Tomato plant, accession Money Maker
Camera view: vertical (180 deg); turntable rotation: 180 degrees
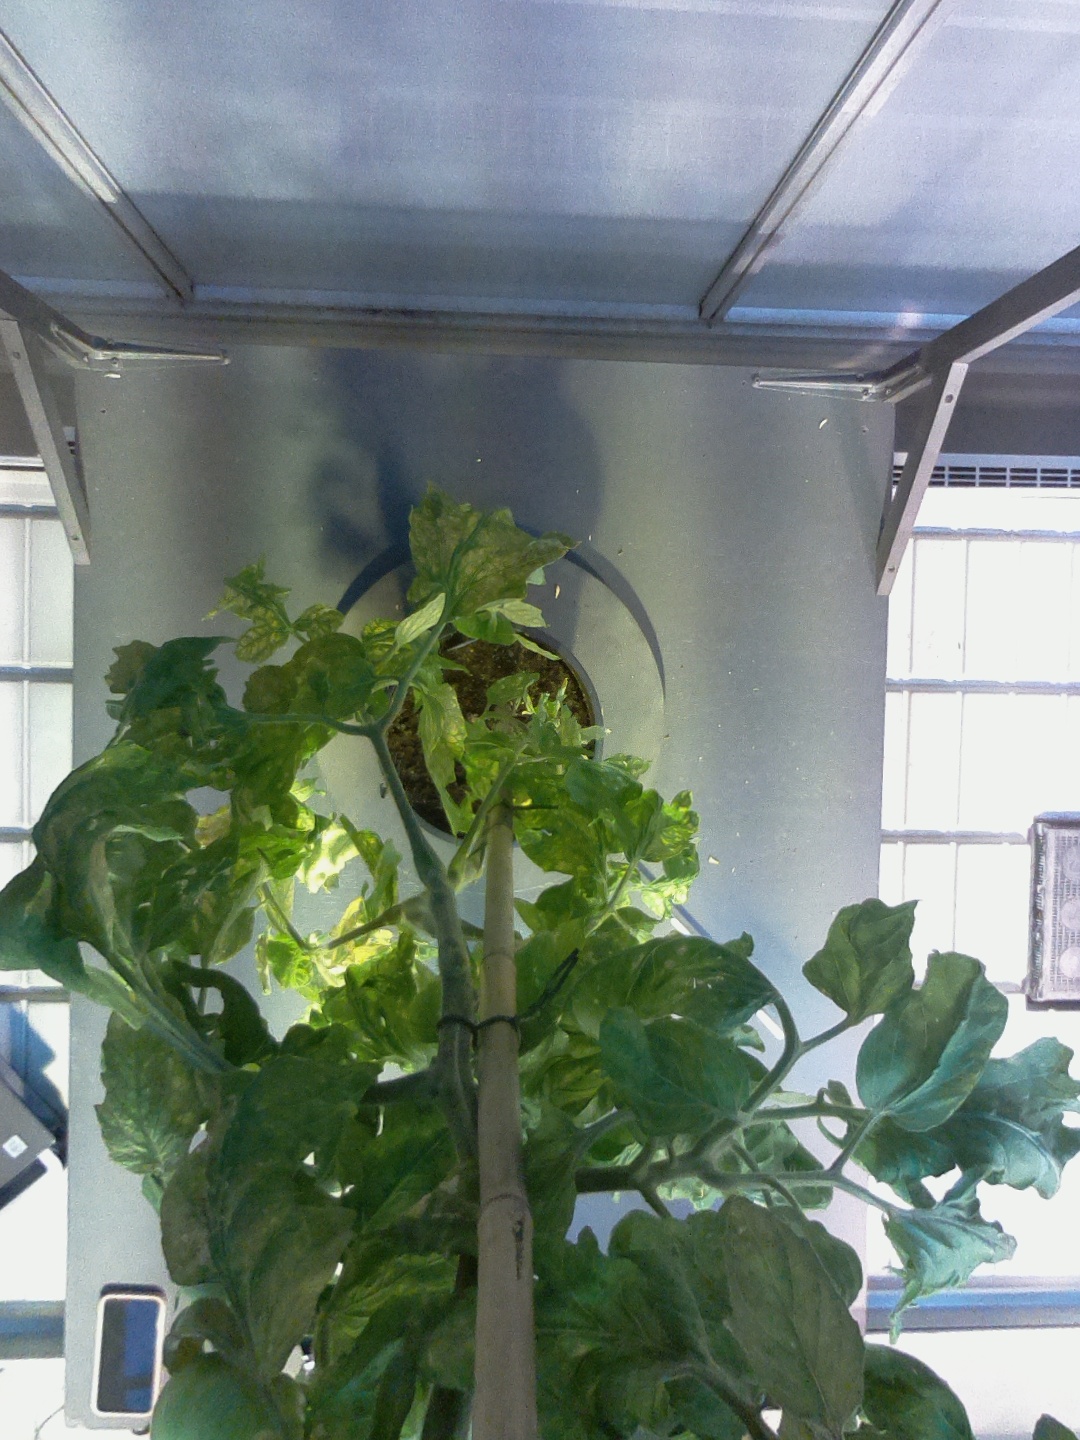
BBCH growth stage 78: 80% -90% of final fruit size